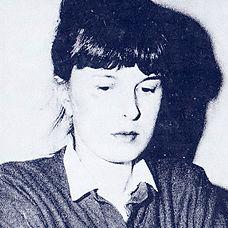
Age: 24